New Zealand national rugby union team

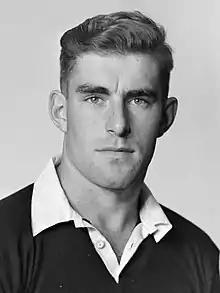
Colin Meads (pictured in 1956), New Zealand's player of the century

Five hall of Fame inductees, including the first New Zealander named to the World Rugby Hall of Fame, played during the 1960s. Don Clarke was an All Black between 1956 and 1964 and during this period he broke the record at the time for All Black test points. Clarke famously scored six penalties in one match – a record at the time – to give New Zealand an 18–17 victory over the British Isles at Dunedin in 1959. Sir Wilson Whineray played 32 tests, captaining New Zealand in 30 of them. He played prop and also number 8 between 1957 and 1965. New Zealand lost only four of their 30 tests with Whineray as captain. On 21 October 2007, Whineray became the first New Zealander to earn induction to the World Rugby Hall of Fame. In Sir Colin Meads' New Zealand Rugby Museum profile, he is described as "New Zealand's equivalent of Australia's Sir Donald Bradman or the United States of America's Babe Ruth". Meads, nicknamed "Pinetree", played 133 games for New Zealand, including 55 tests. In 1999 the New Zealand Rugby Monthly magazine named Meads the New Zealand player of the century. Ian Kirkpatrick played 39 tests, including nine as captain, between 1967 and 1977. He scored 16 tries in his test career, a record at the time.